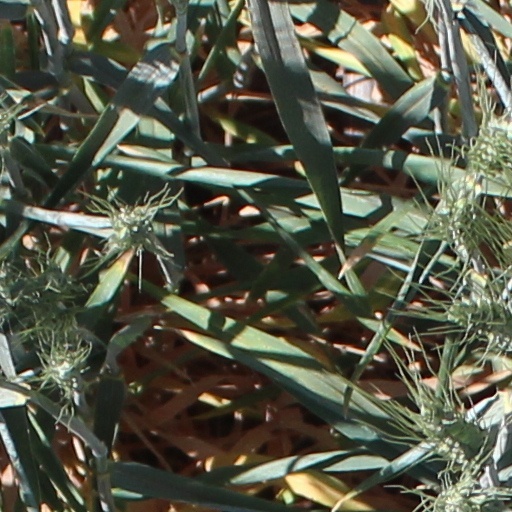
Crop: wheat